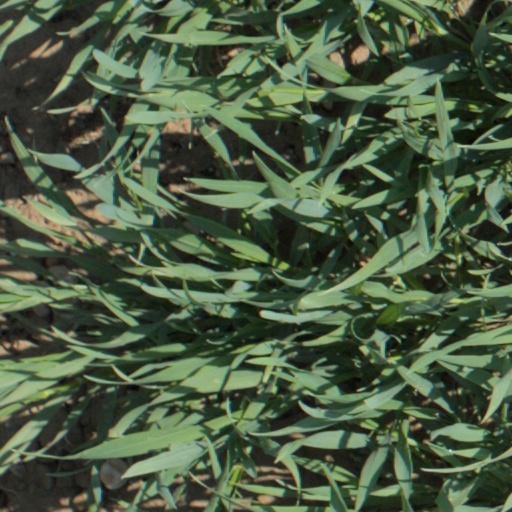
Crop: wheat